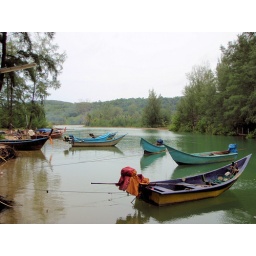
A bunch of wooden boats sitting on a river in Phuket.